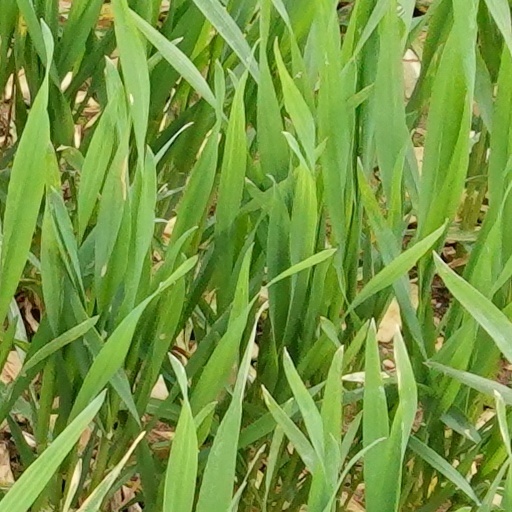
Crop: wheat